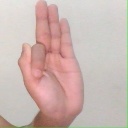
अक्षर: फ